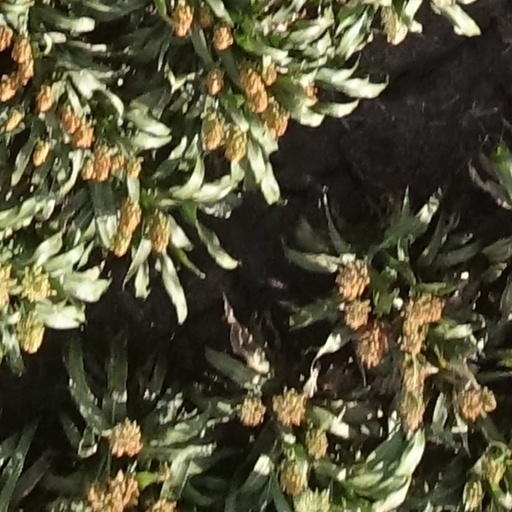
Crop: sorghum